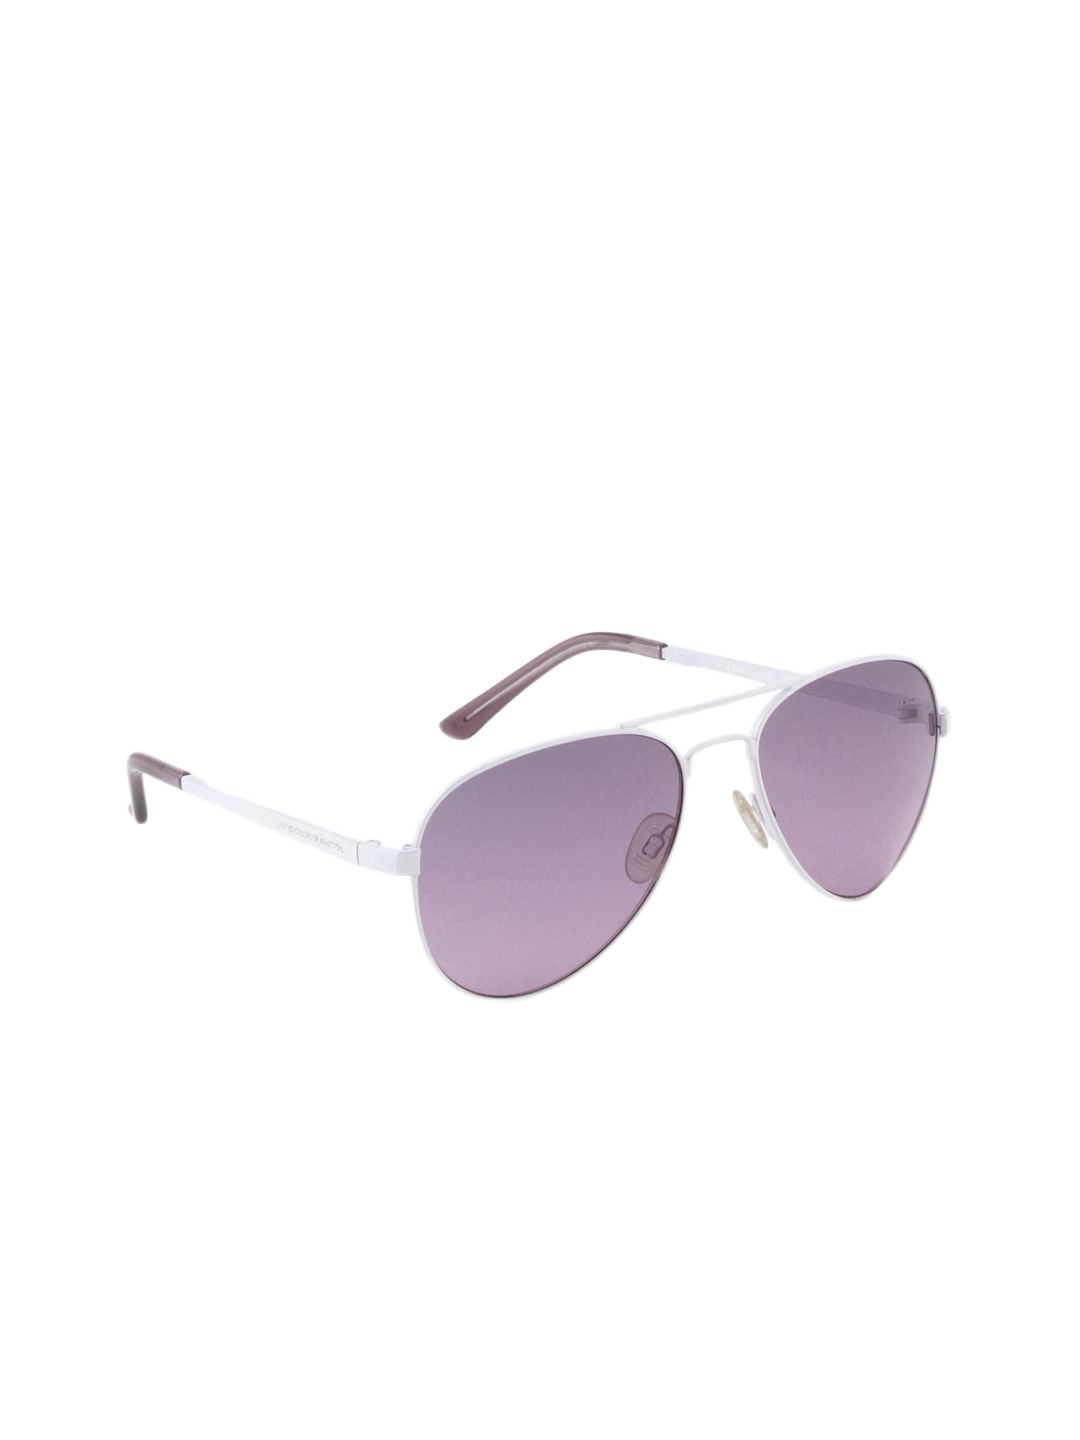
United Colors of Benetton Men Sunglass
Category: Accessories / Eyewear / Sunglasses
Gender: Men
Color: White
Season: Winter 2016
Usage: Casual